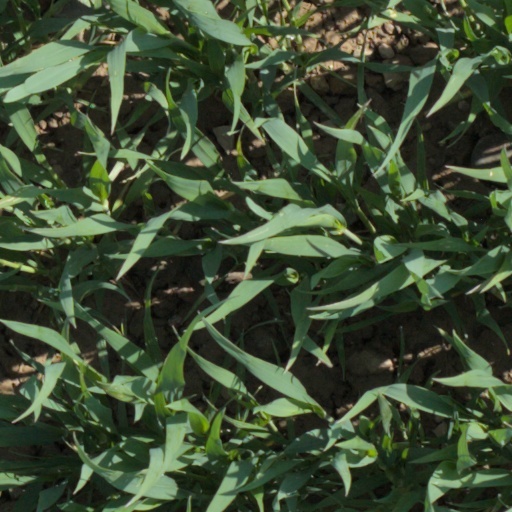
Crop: wheat